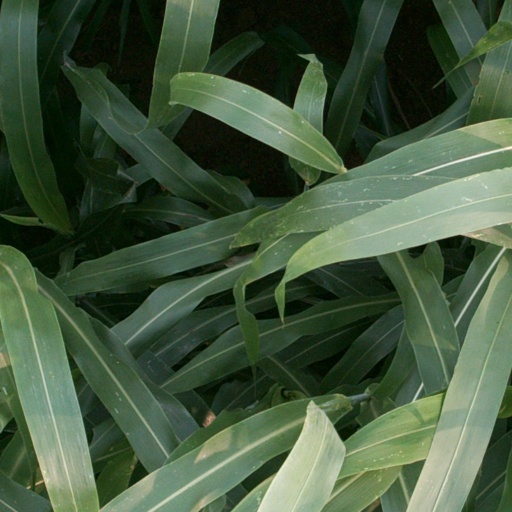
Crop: sorghum